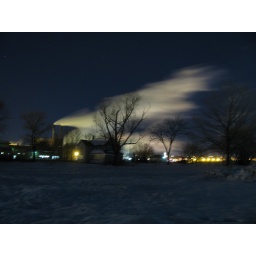
Thers's a little old house in this shot with smoke from the paper mill in the background.